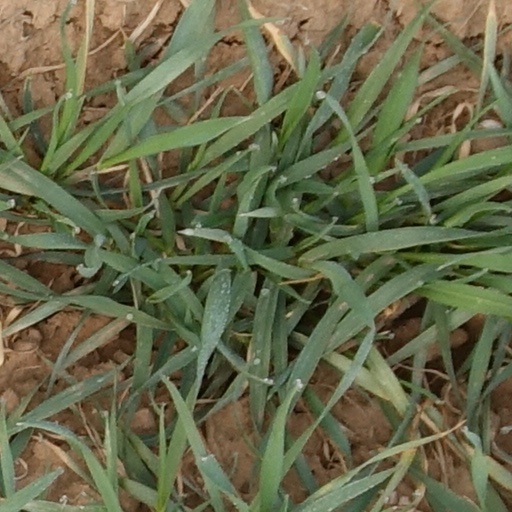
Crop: wheat